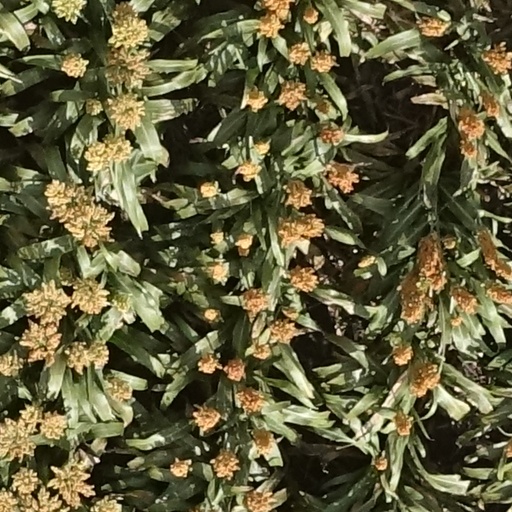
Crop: sorghum